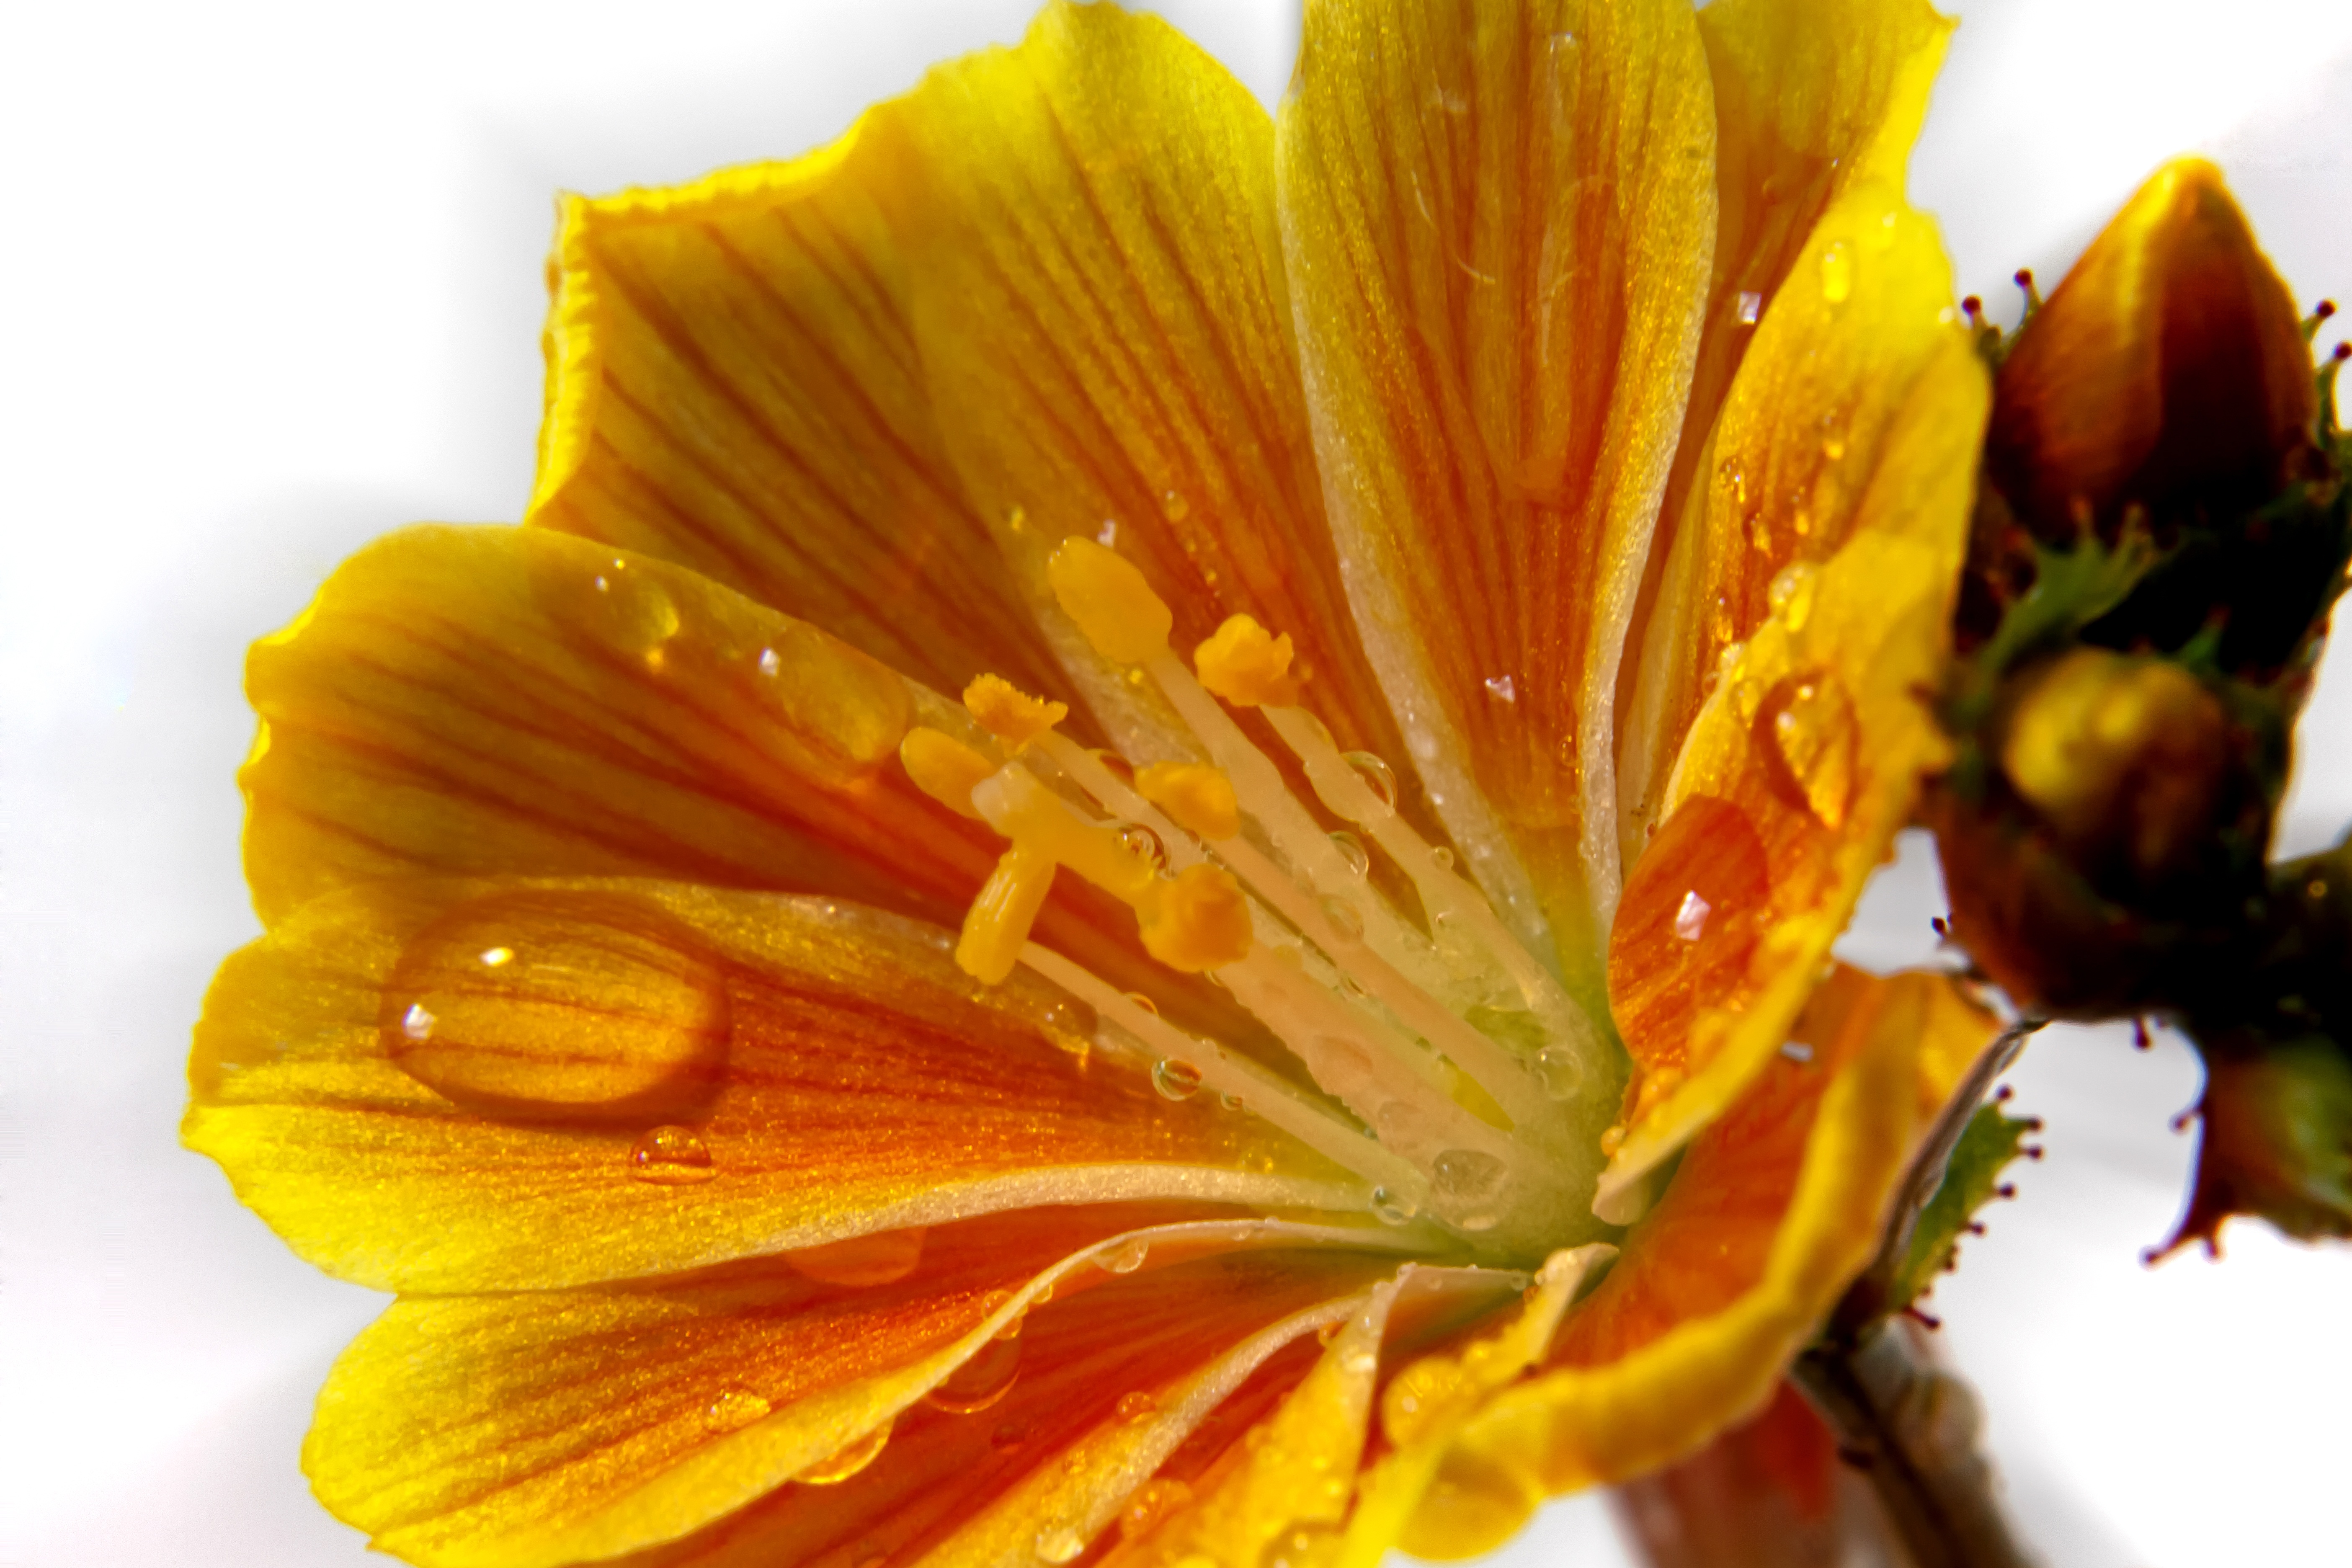
water, nature, blossom, bokeh, plant, photography, rain, leaf, flower, petal, bloom, orange, pollen, spring, produce, macro, yellow, garden, flora, drip, flowers, close up, frisch, macro photography, fouling, flowering plant, daisy family, ranunculaceae, land plant